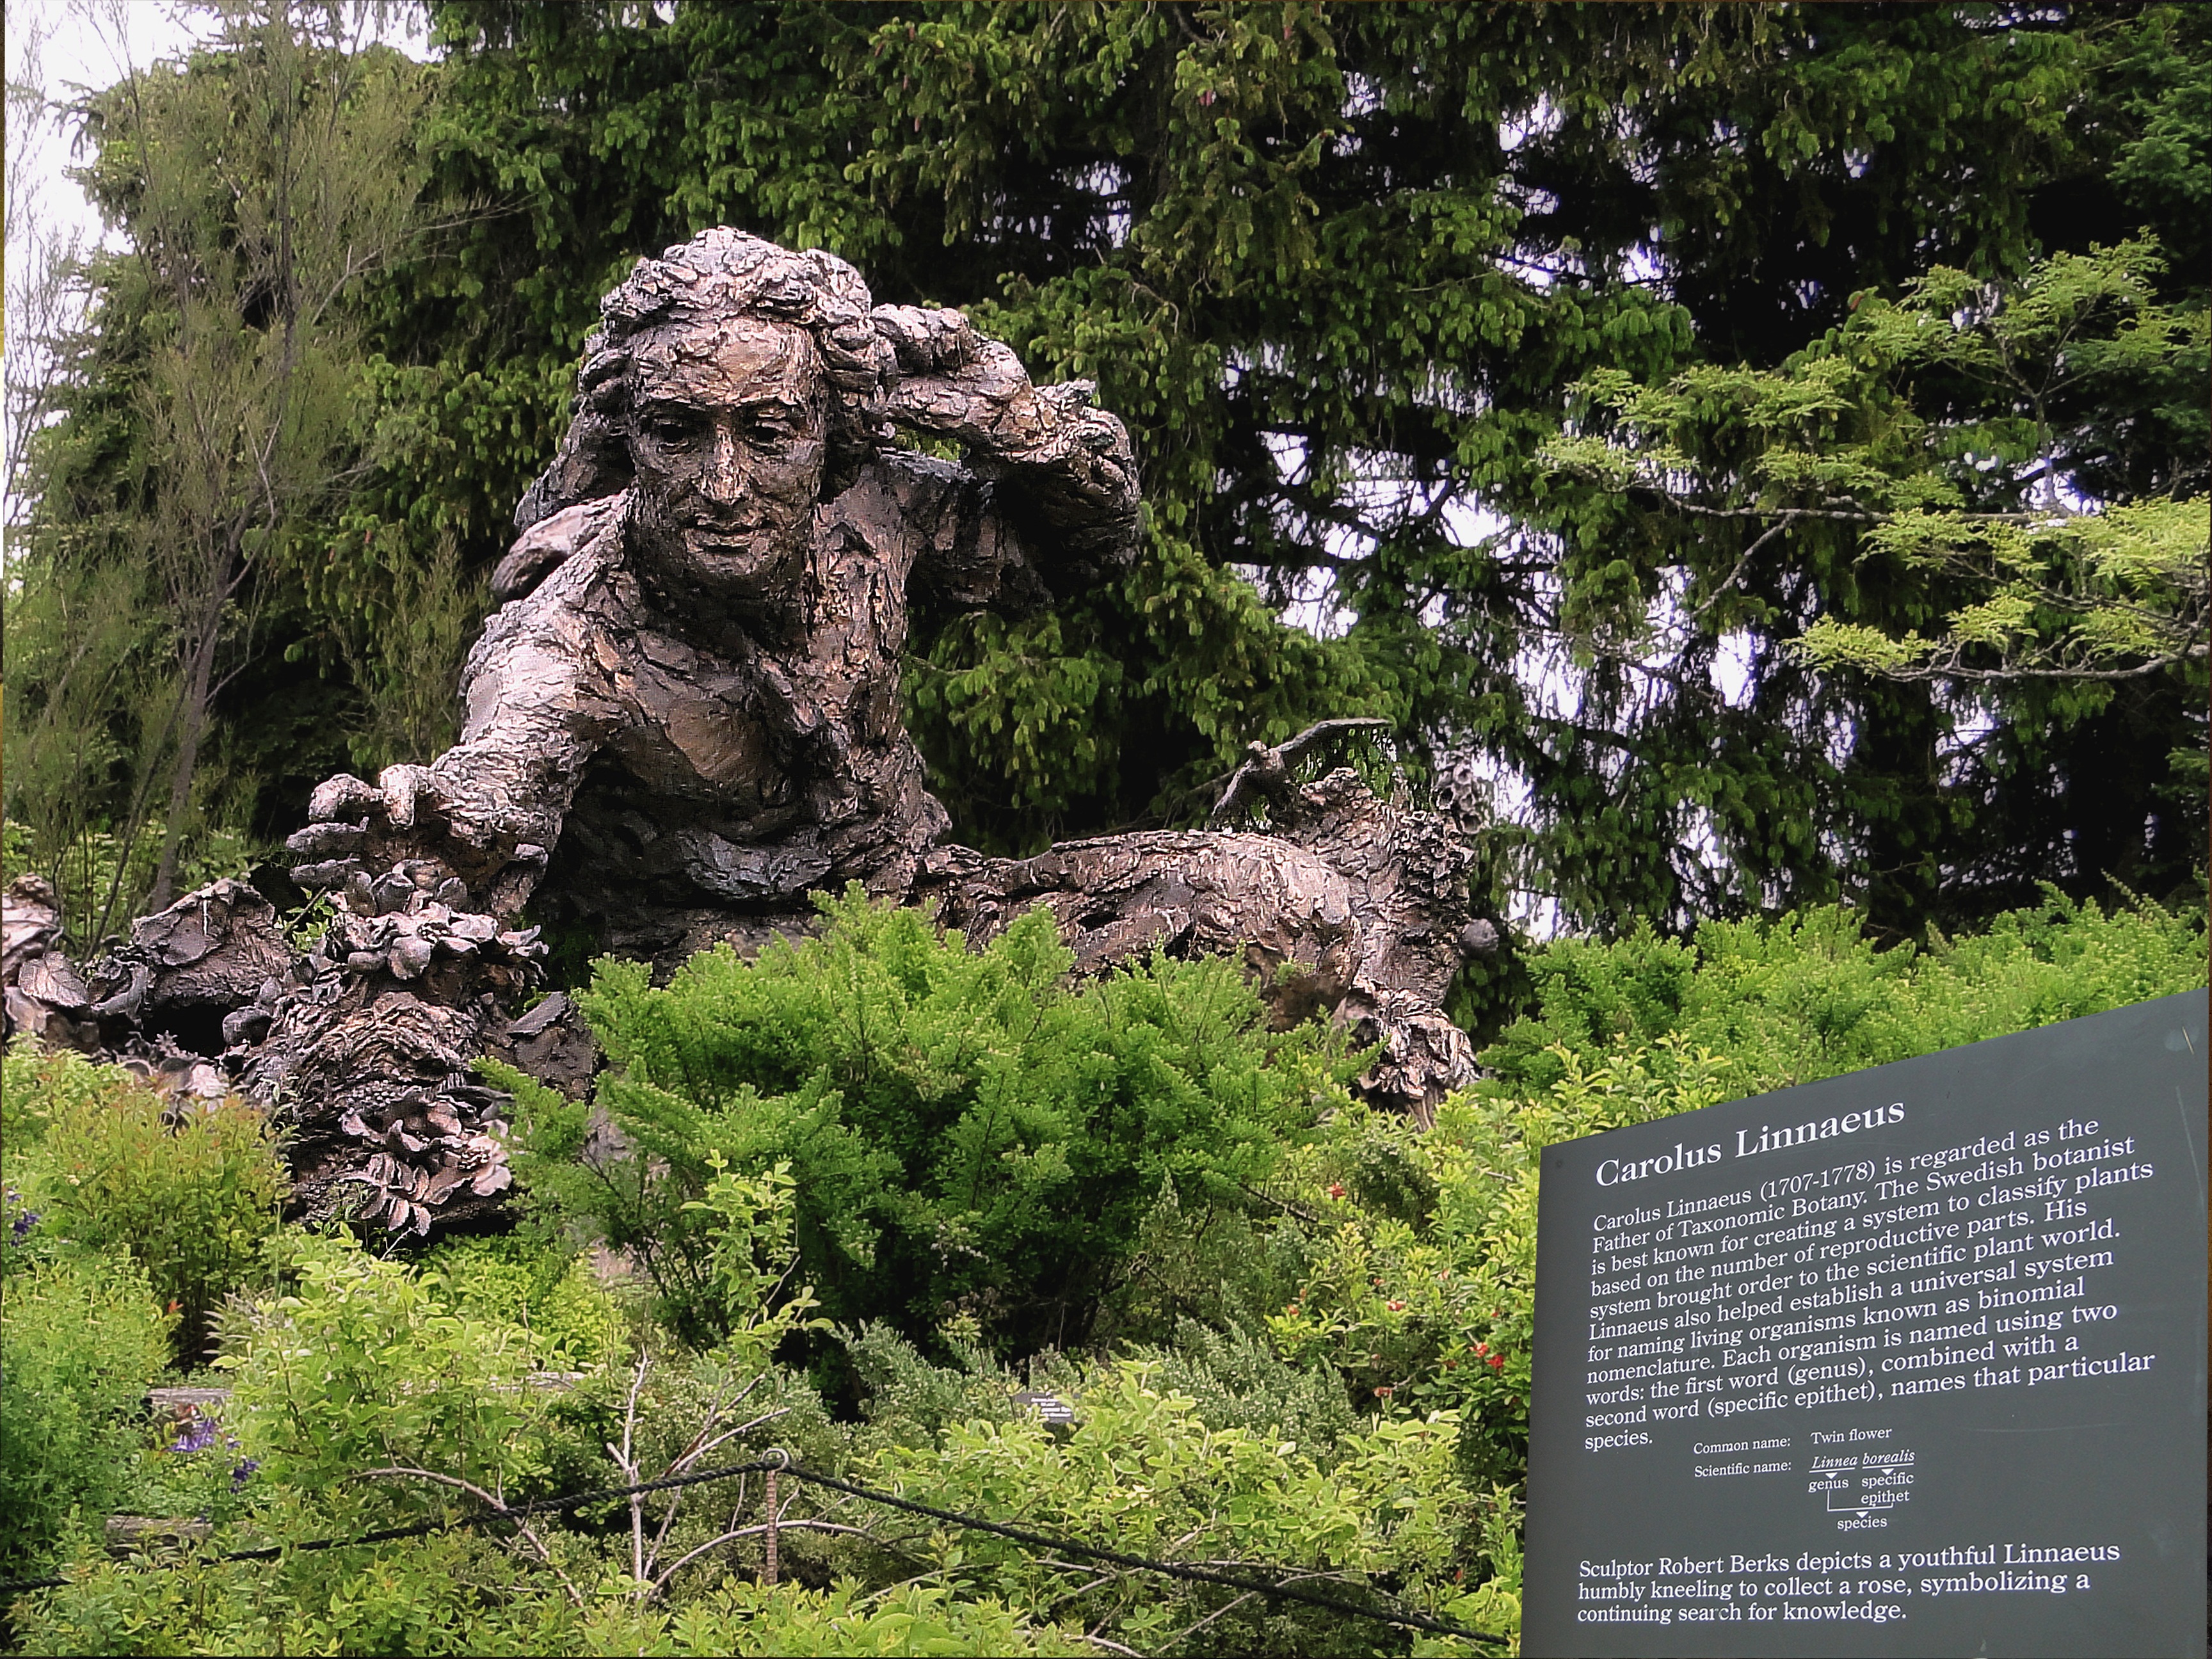
tree, forest, rock, wilderness, plant, flower, monument, memory, botany, garden, flora, plants, sculpture, memorial, tribute, art, shrub, botanical garden, woodland, character, ecosystem, swedish, scientist, the statue of, biome, carolus linnaeus, chicago garden, systematyk, plant names